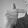
ASL letter: T